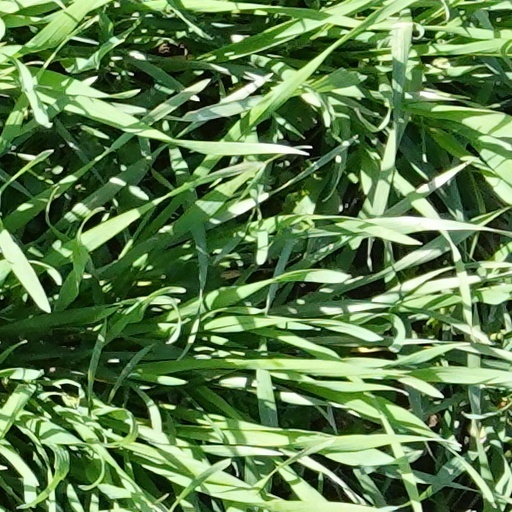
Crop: wheat